Punic building, Żurrieq

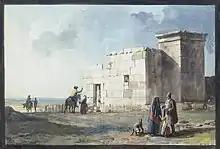
The Punic building with tower as painted by Jean-Pierre Houël around 1770s

The remains of an unidentified Punic building exist incorporated into several properties in Żurrieq, Malta. They include a well-preserved structure commonly known as the Punic Tower or the Żurrieq Tower which is found inside the private garden of the Domus Curialis, the house of the town's archpriest, and which is the most substantial surviving example of Punic architecture on the island.